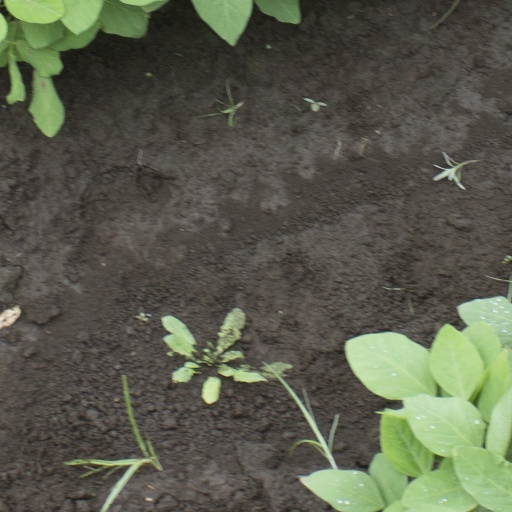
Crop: soybean